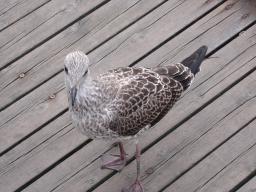
Label: Background_without_leaves